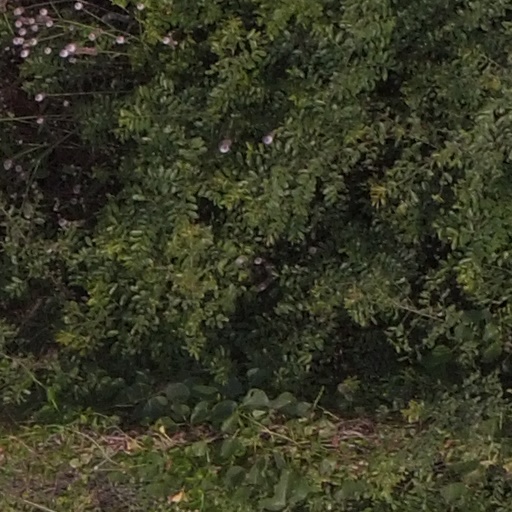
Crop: maize; corn